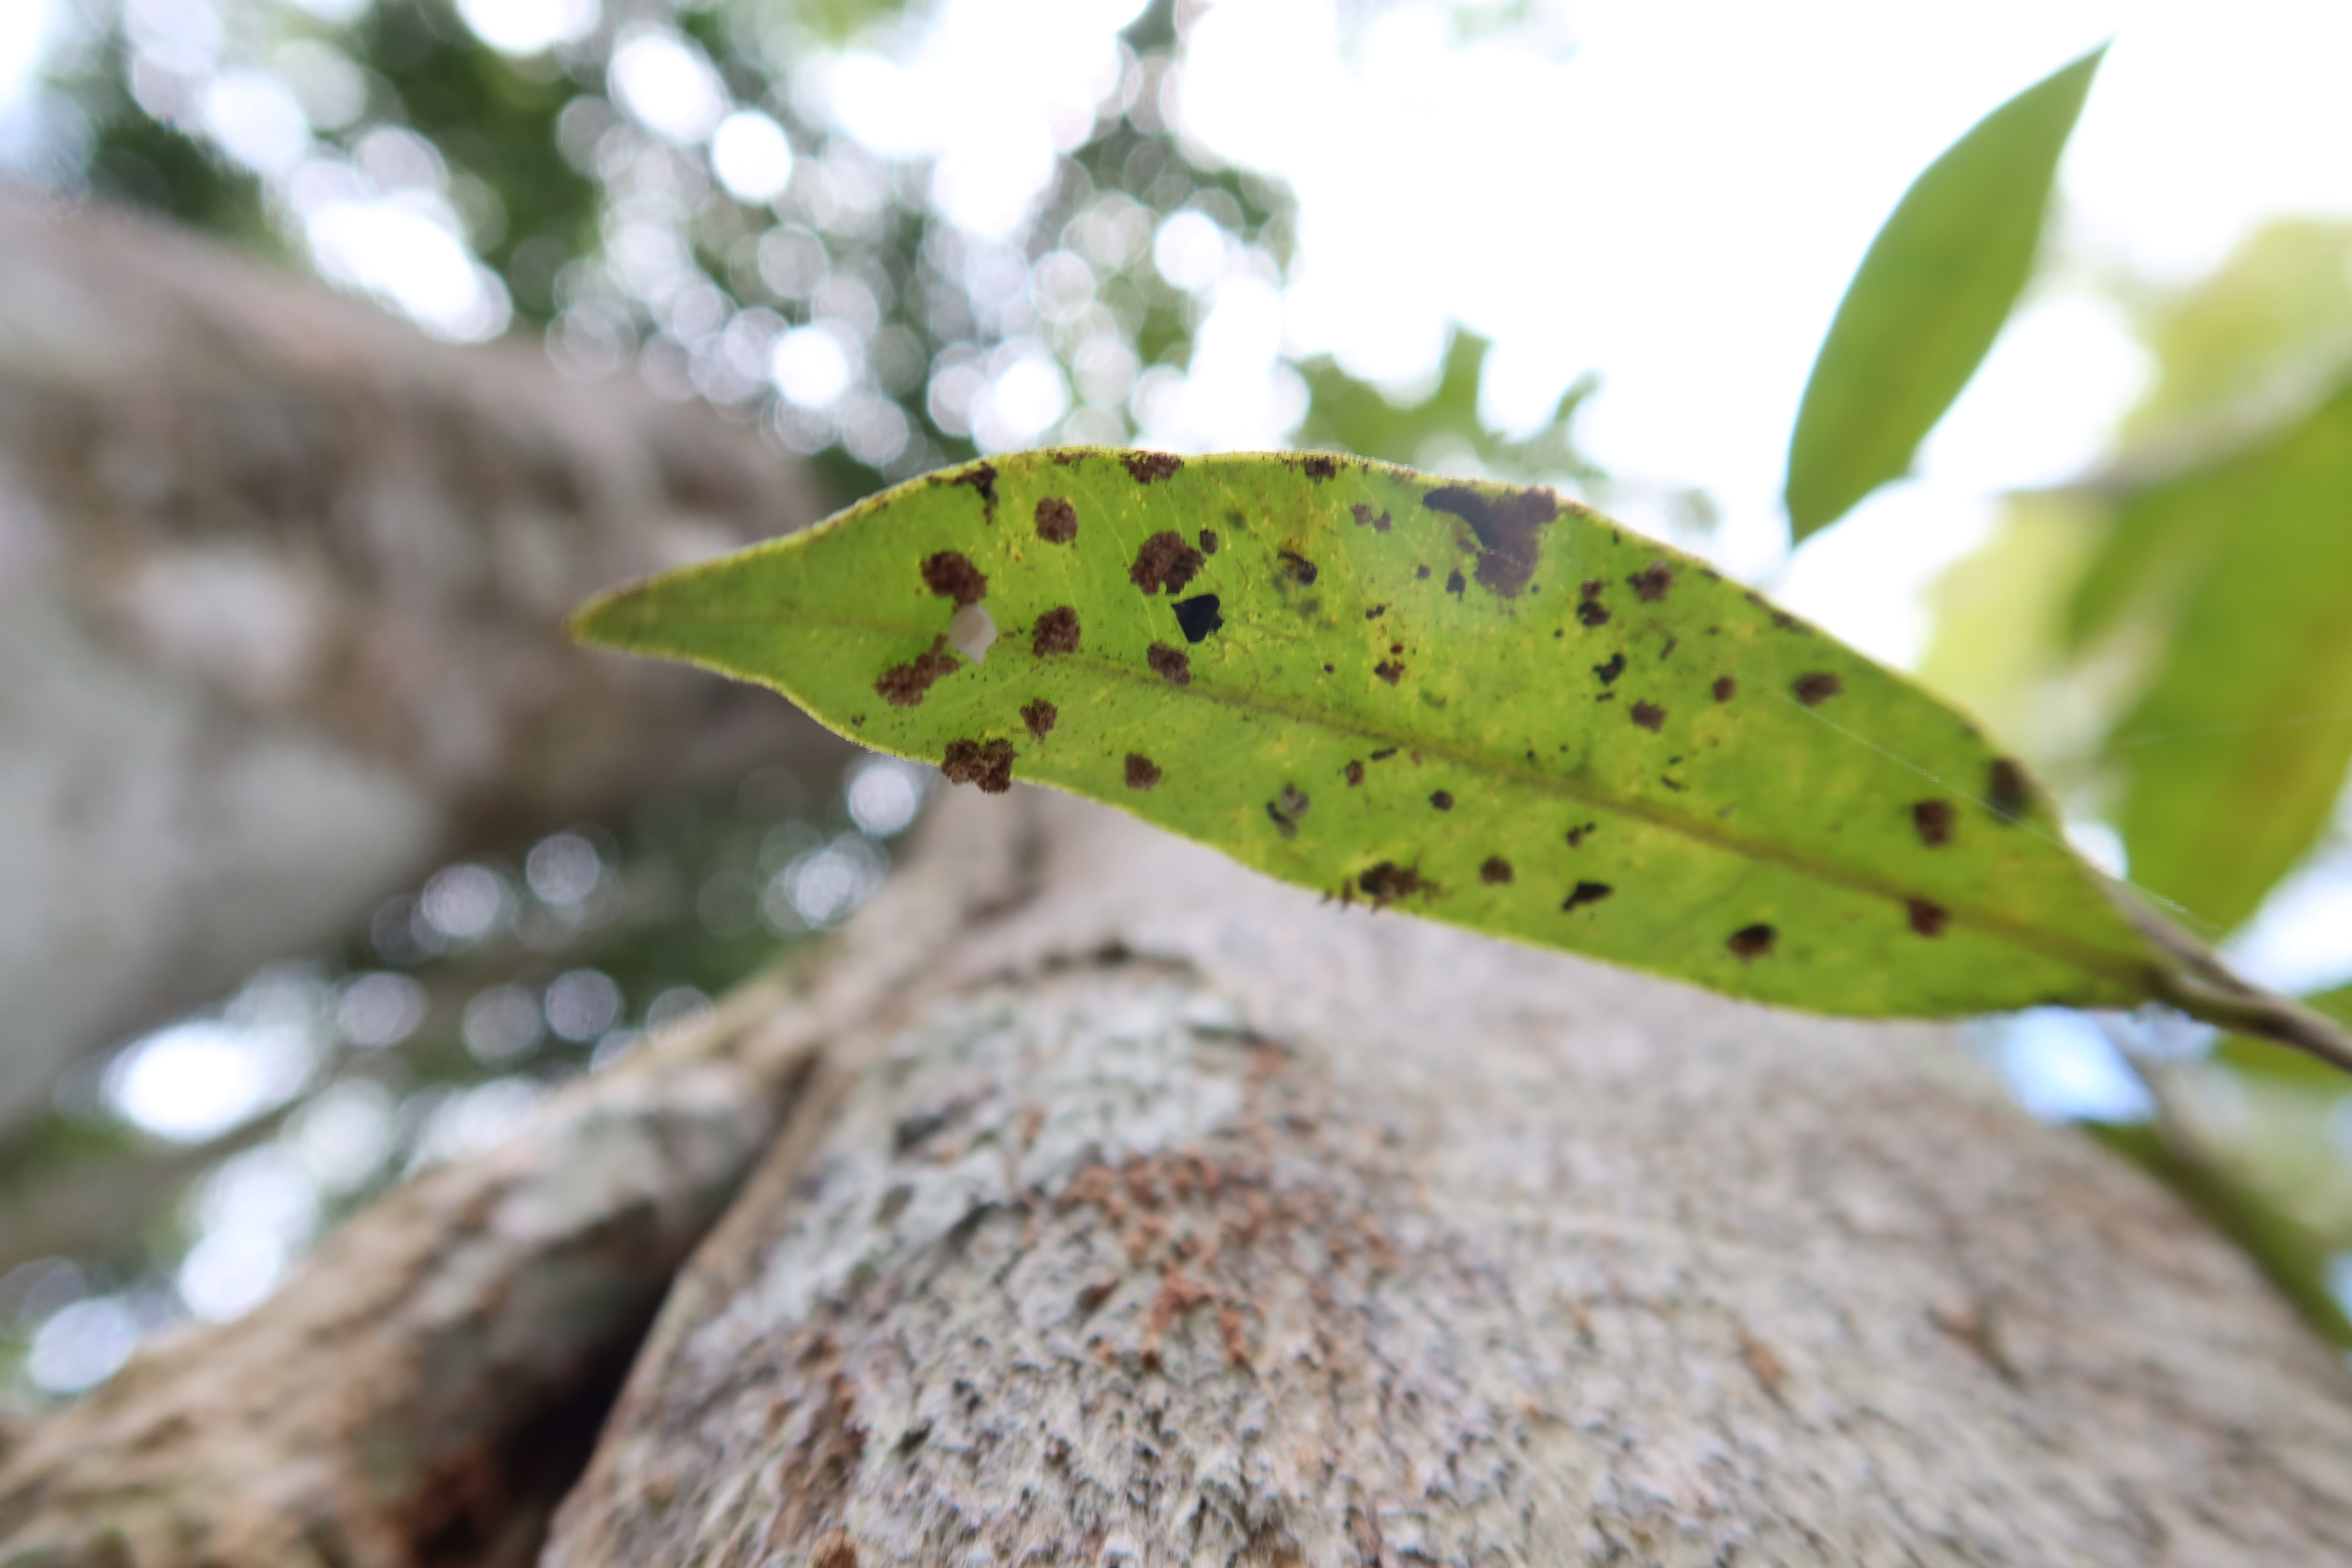
Label: Flea Beetles